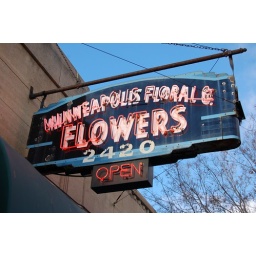
I like the blue in the sign in this shot.